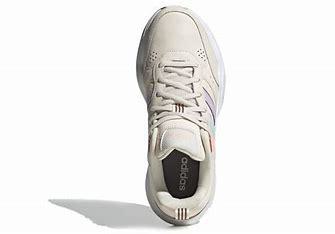
Brand: adidas
Model: NEO Strutter Athletic